Tamar Tumanyan

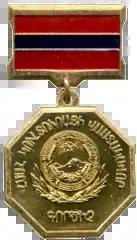
Badge of the "Honored Worker of Culture of the Armenian SSR"

Tamar Hovhannesi Tumanyan (1907–1989) was a Soviet Armenian architect. She was awarded the title, Honored Worker of Culture of the Armenian SSR (1977). Her father was poet and writer Hovhannes Tumanyan.